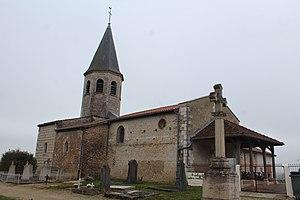
Église Saint-Martin de Chanoz-Châtenay.